2014 Pilger, Nebraska, tornado family

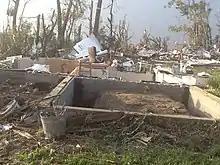
A farmhouse that was swept away at

Alongside Highway 15 west of town, the tornado intensified further. An unanchored home was swept away at high-end EF3 intensity, and a feed store north of the home was leveled. An RV was completely wrecked and mangled, and trees were snapped. The tornado crossed S Murray Street, rapidly intensifying to near high-end EF4 intensity. A well-constructed home on this street was swept away, and nearby homes were mostly leveled, leaving only a few interior walls standing. Homes near the intersection of W Black Hills Road and S Murray Street were flattened, trees were debarked, and mobile homes along W Elm Street were obliterated. Debris was scattered, and a five-year-old girl was killed around this area.